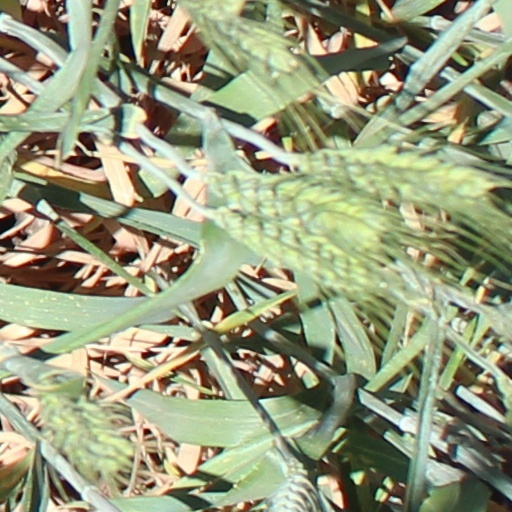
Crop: wheat